2020 Los Angeles Dodgers season

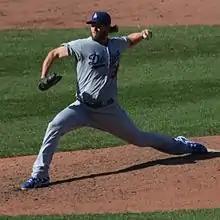
Clayton Kershaw picked up his 2,500th career strikeout against the Diamondbacks on September 3.

The Dodgers finally began the season on July 23 against the San Francisco Giants at Dodger Stadium. Dustin May started on Opening Day after Clayton Kershaw was scratched with a bad back. Kiké Hernández drove in five runs on four hits, including a home run as the Dodgers won 8–1. In the second game, Ross Stripling allowed only four hits in seven innings while Max Muncy hit two homers in a 9–1 win. However, in the third game, the Giants beat the Dodgers, 5–4, a shaky Alex Wood allowed three runs in only three innings of work. The Giants beat the Dodgers on July 26 to finish the opening four game series with a split.